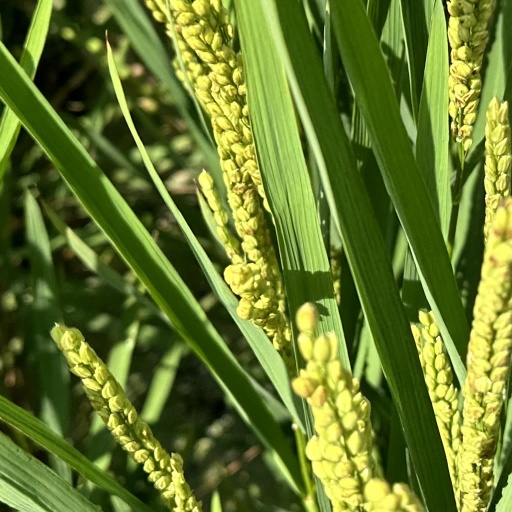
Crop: rice